Chet Holmgren

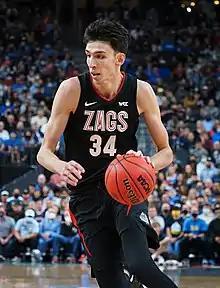
Holmgren with Gonzaga in 2021

Chet Thomas Holmgren (born May 1, 2002) is an American professional basketball player for the Oklahoma City Thunder of the National Basketball Association (NBA). A consensus five-star recruit and the top-ranked player of the 2021 class, Holmgren played college basketball for the Gonzaga Bulldogs and was drafted second overall by the Thunder in the 2022 NBA draft. After missing the 2022–23 season due to an offseason injury, Holmgren returned to earn NBA All-Rookie First Team honors in 2024. In his second season, his Thunder won the 2025 NBA Finals. Holmgren stands and plays the center and power forward positions.